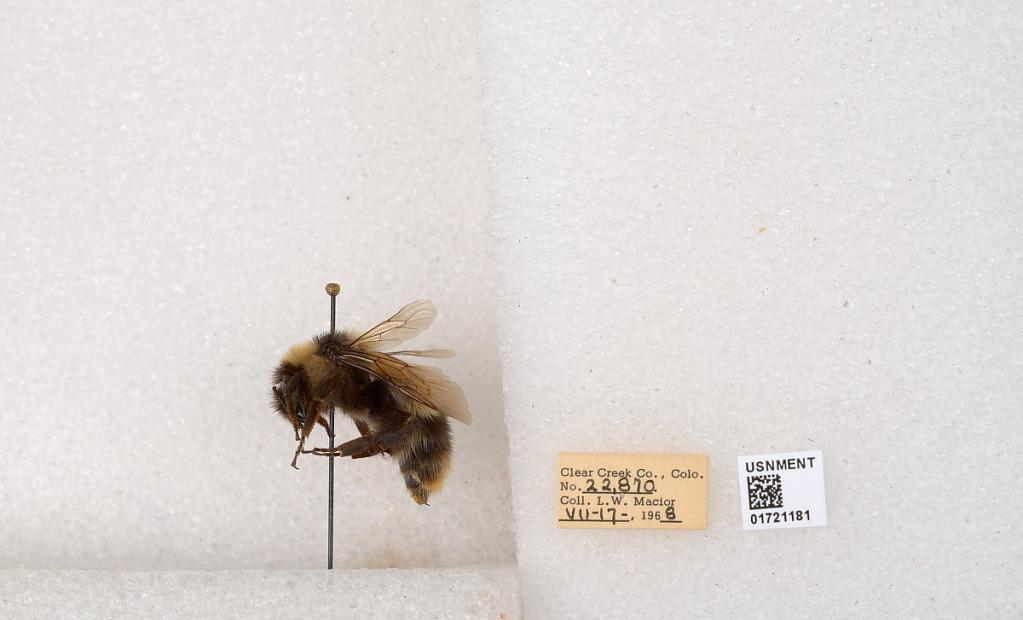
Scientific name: Bombus kirbyellus
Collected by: L. Macior
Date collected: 1968-7-17
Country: United States
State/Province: Colorado
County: Clear Creek
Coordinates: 39.6891, -105.644